Renaissance architecture

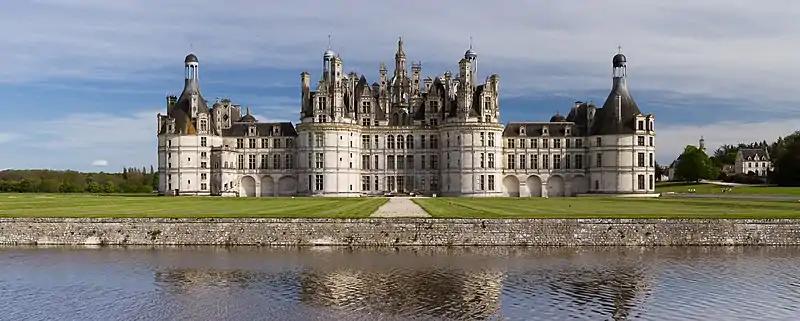
French Renaissance: Château de Chambord (1519–39)

Palladio was to transform the architectural style of both palaces and churches by taking a different perspective on the notion of Classicism. While the architects of Florence and Rome looked to structures like the Colosseum and the Arch of Constantine to provide formulae, Palladio looked to classical temples with their simple peristyle form. When he used the triumphal arch motif of a large arched opening with lower square-topped opening on either side, he invariably applied it on a small scale, such as windows, rather than on a large scale as Alberti used it at Sant'Andrea's. This Ancient Roman motif is often referred to as the Palladian Arch.